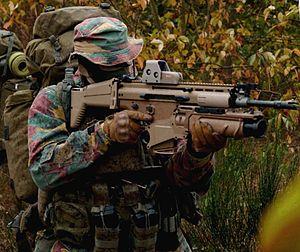
Le FN SCAR est un fusil d'assaut de conception belge fabriqué par la FN Herstal.